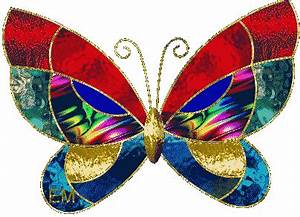
Label: butterfly